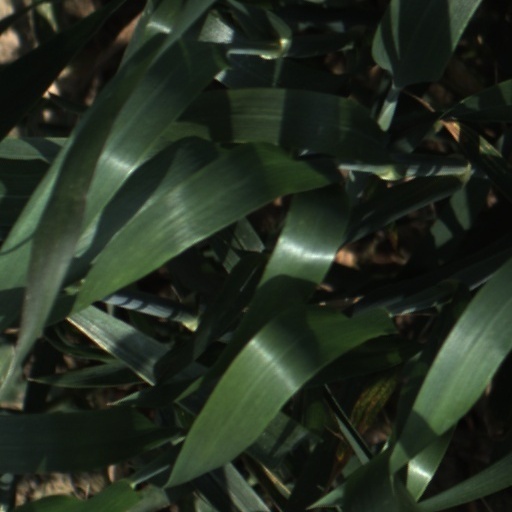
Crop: wheat